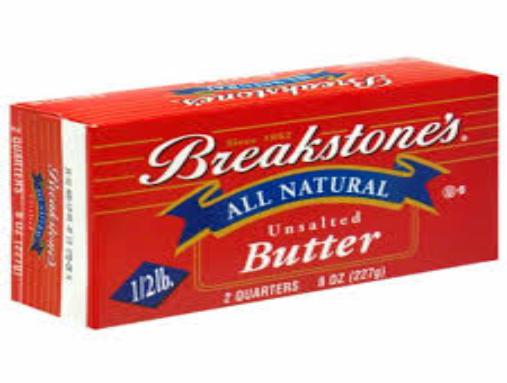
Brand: Breakstone's
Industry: Food